Wanli Emperor

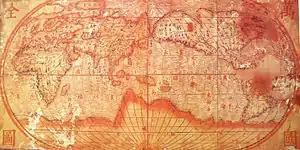
"Wanguo Quantu" (Complete Map of the Myriad Countries) compiled in 1620 by the Jesuit Giulio Aleni for Chinese readers

Only individuals with official status were able to ensure the preservation of a merchant family's wealth. As a result, merchants often encouraged their sons to pursue education and obtain an official rank. However, during the first two centuries of the Ming dynasty, only candidates from families of officials, peasants (or landowners), craftsmen, and soldiers were allowed to take the civil service examinations. Merchants were not permitted to participate. In the Wanli era, merchants were finally allowed to participate in the imperial examinations, but only one candidate, Zheng Maohua in 1607, was able to pass the highest level of the examinations, known as the palace examination, and obtain the "jinshi" rank. Despite this, merchants still managed to pass the examinations by registering under the names of others or posing as peasants or soldiers from a different location. As a result, in the late Ming period, the majority of successful examination candidates came from merchant families.